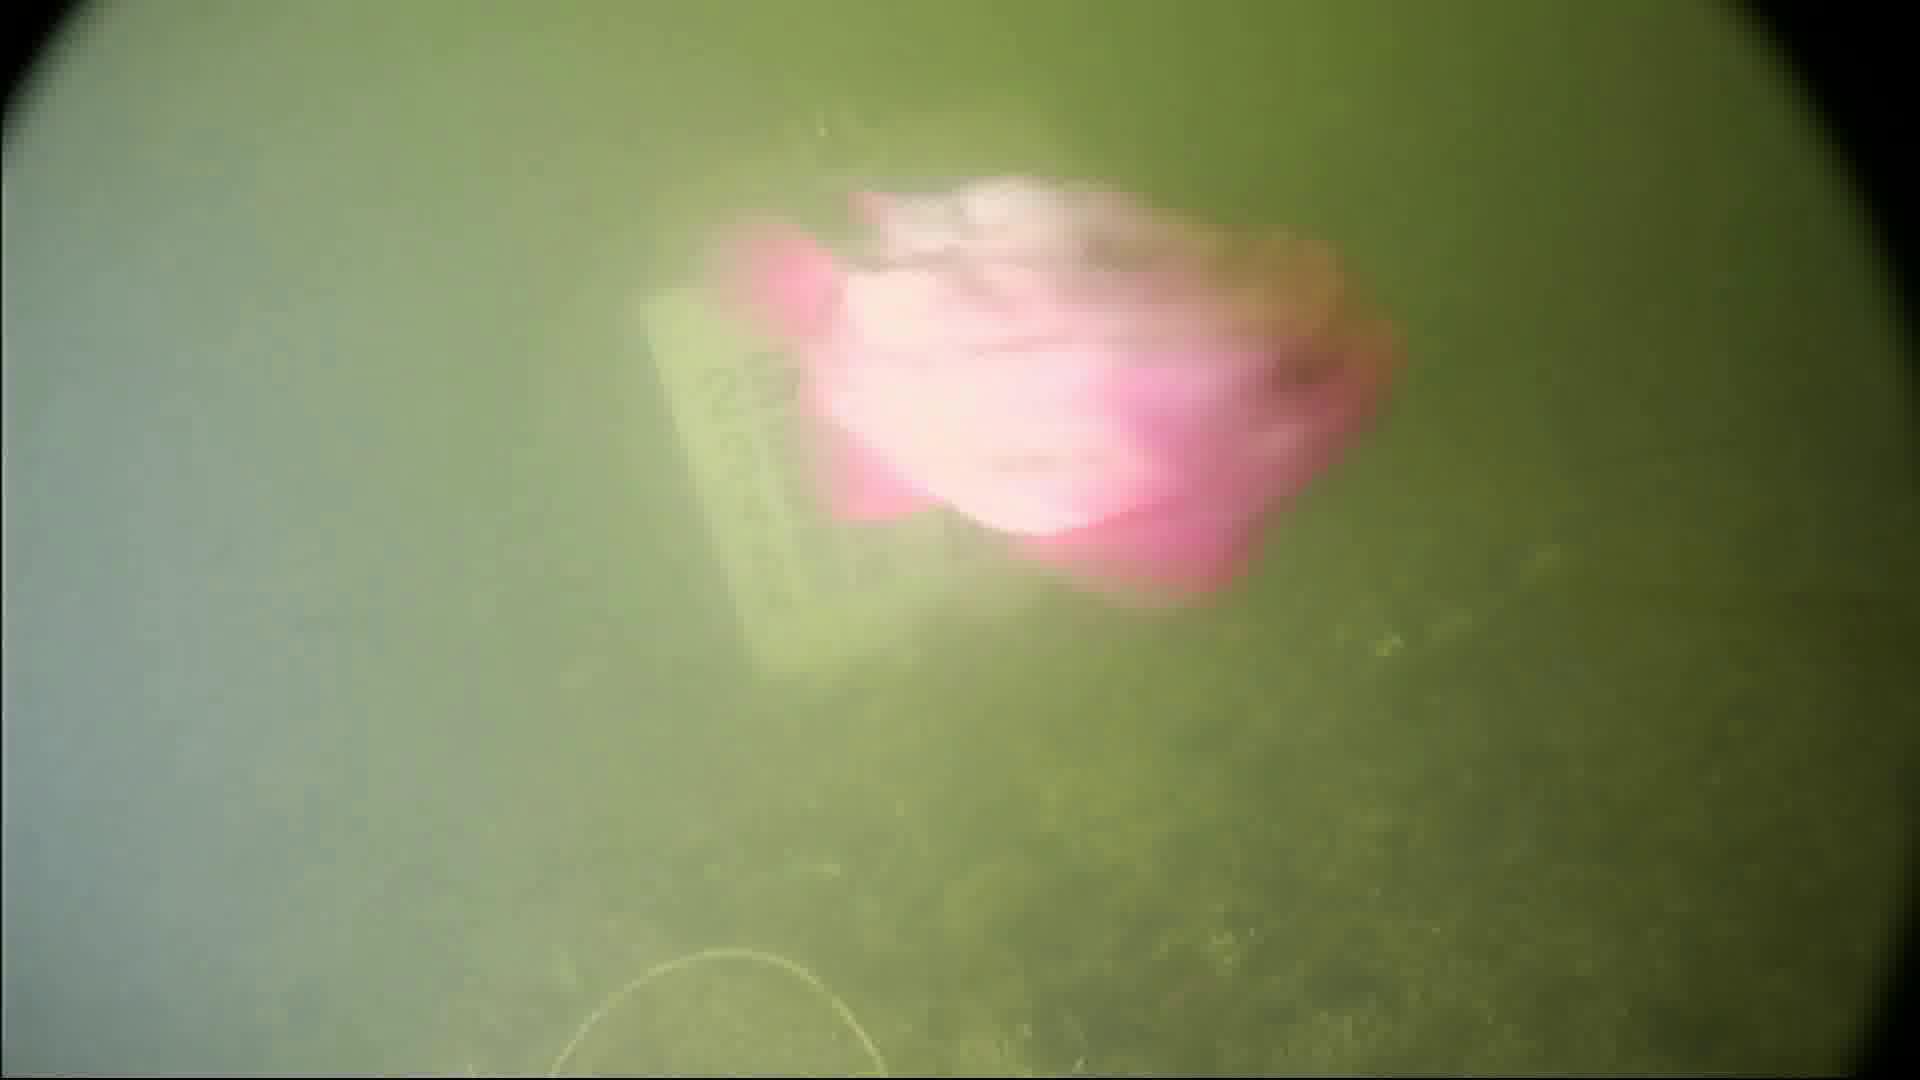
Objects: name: fish
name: crab